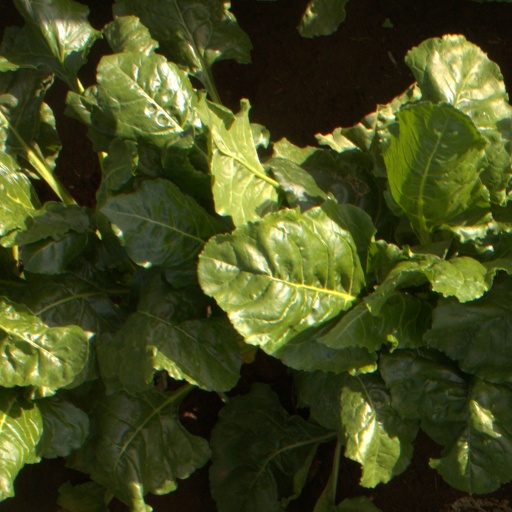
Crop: sugar beet